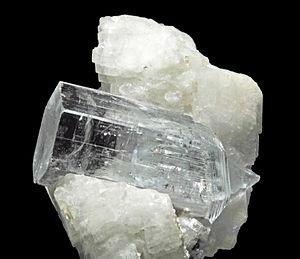
cristal de béryl var. goshénite, cristaux d'albite var. clevelandite, cristaux de quartz